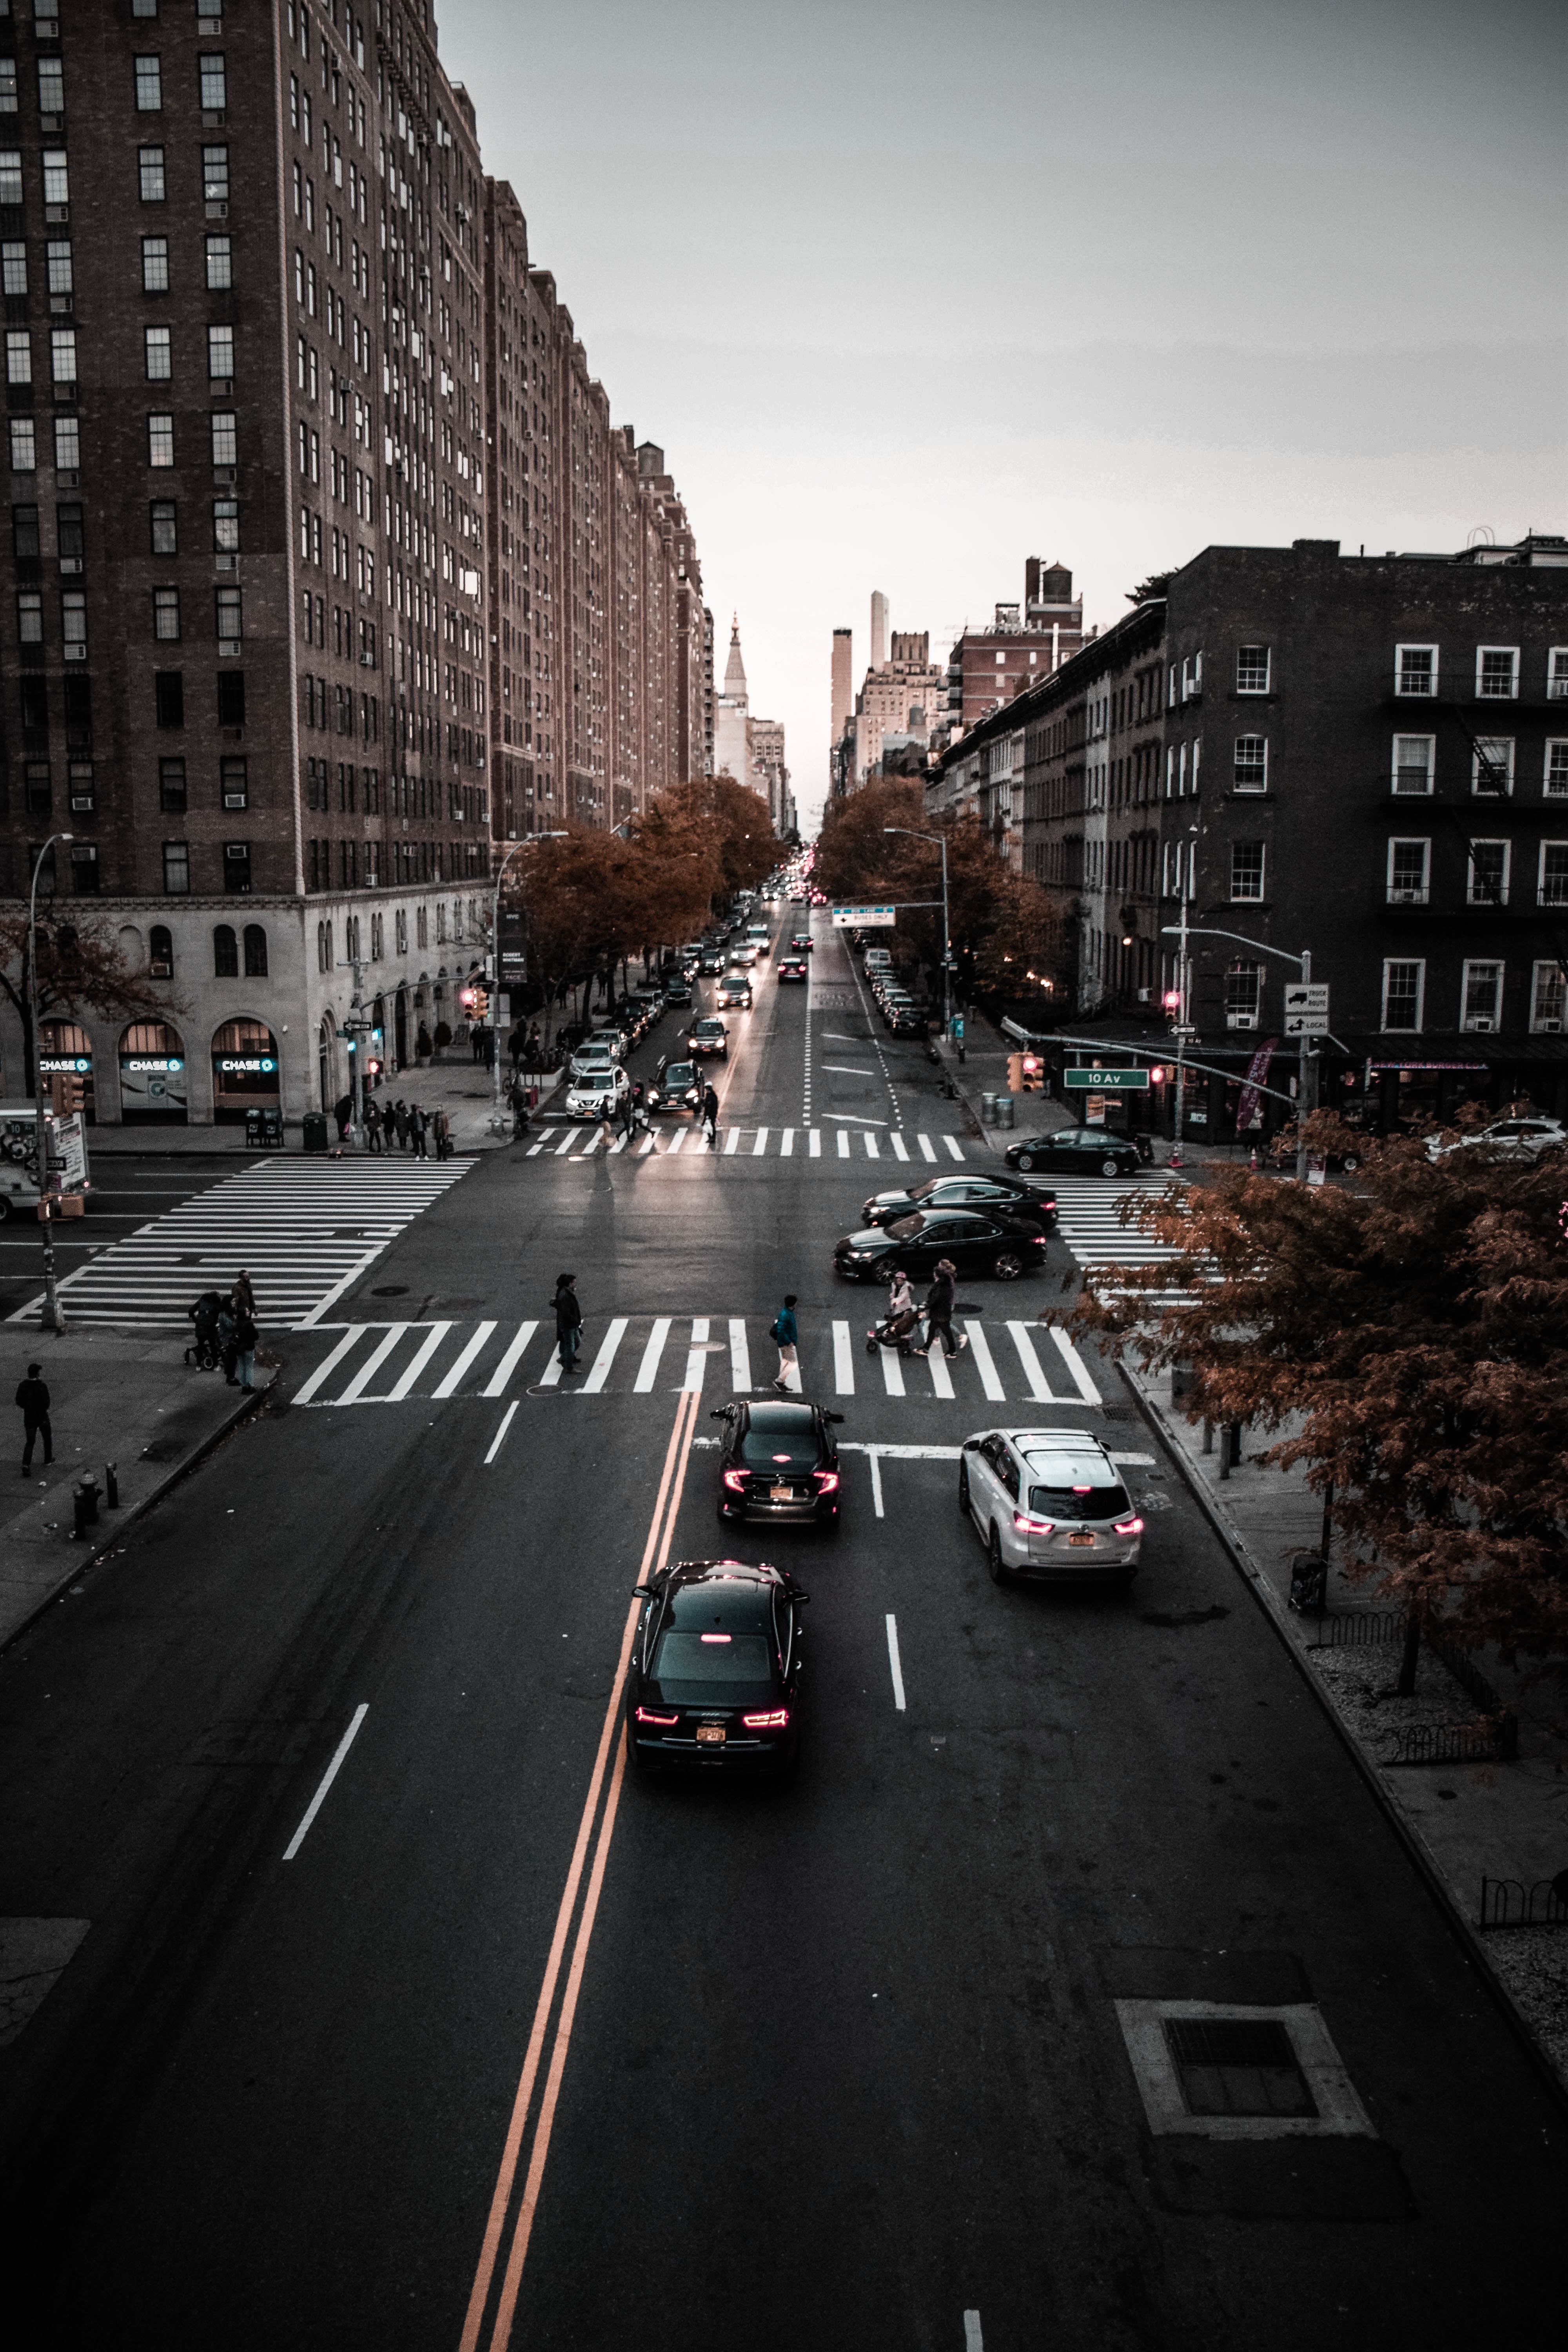
urban area, road, traffic, street, metropolitan area, black and white, city, lane, thoroughfare, human settlement, town, metropolis, infrastructure, architecture, transport, sky, downtown, cityscape, building, monochrome photography, line, intersection, photography, highway, monochrome, skyscraper, asphalt, pedestrian crossing, night, vehicle, residential area, nonbuilding structure, stock photography, evening, tower block, style, road surface